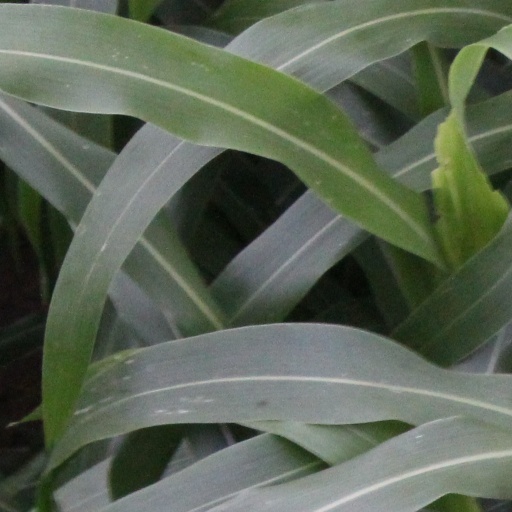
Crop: sorghum